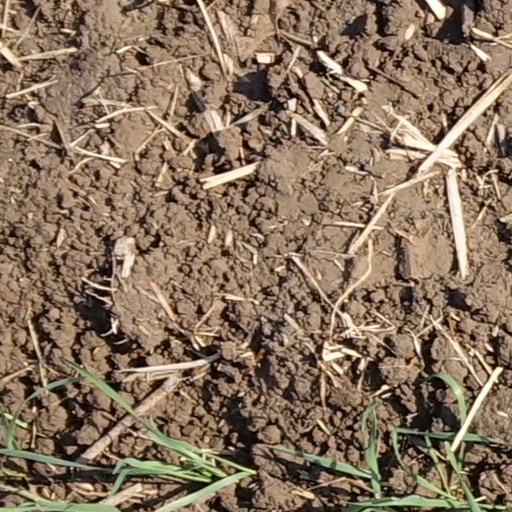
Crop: wheat